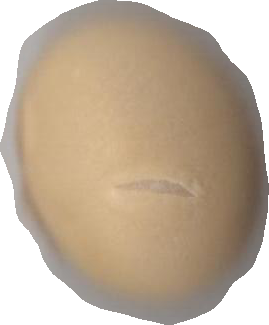
Variety: Dega